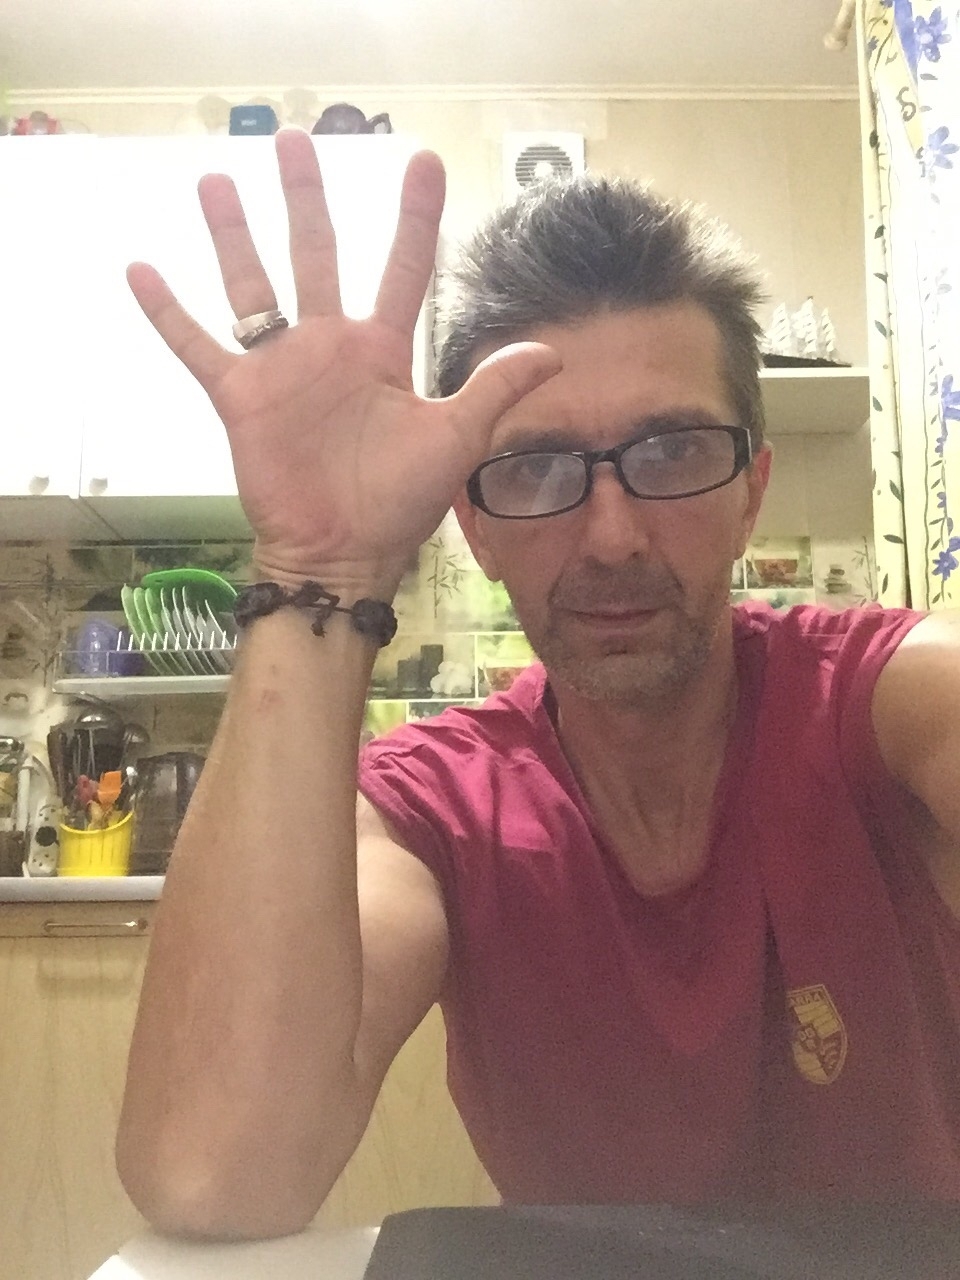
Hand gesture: palm